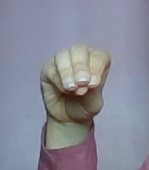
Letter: ha